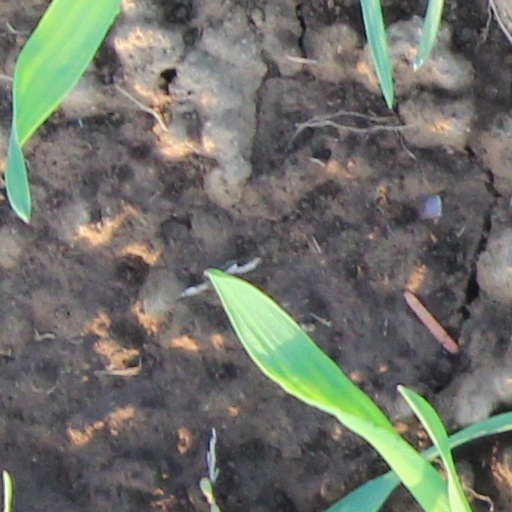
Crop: wheat